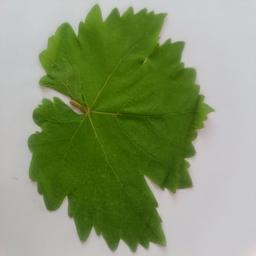
Label: Healthy Leaves